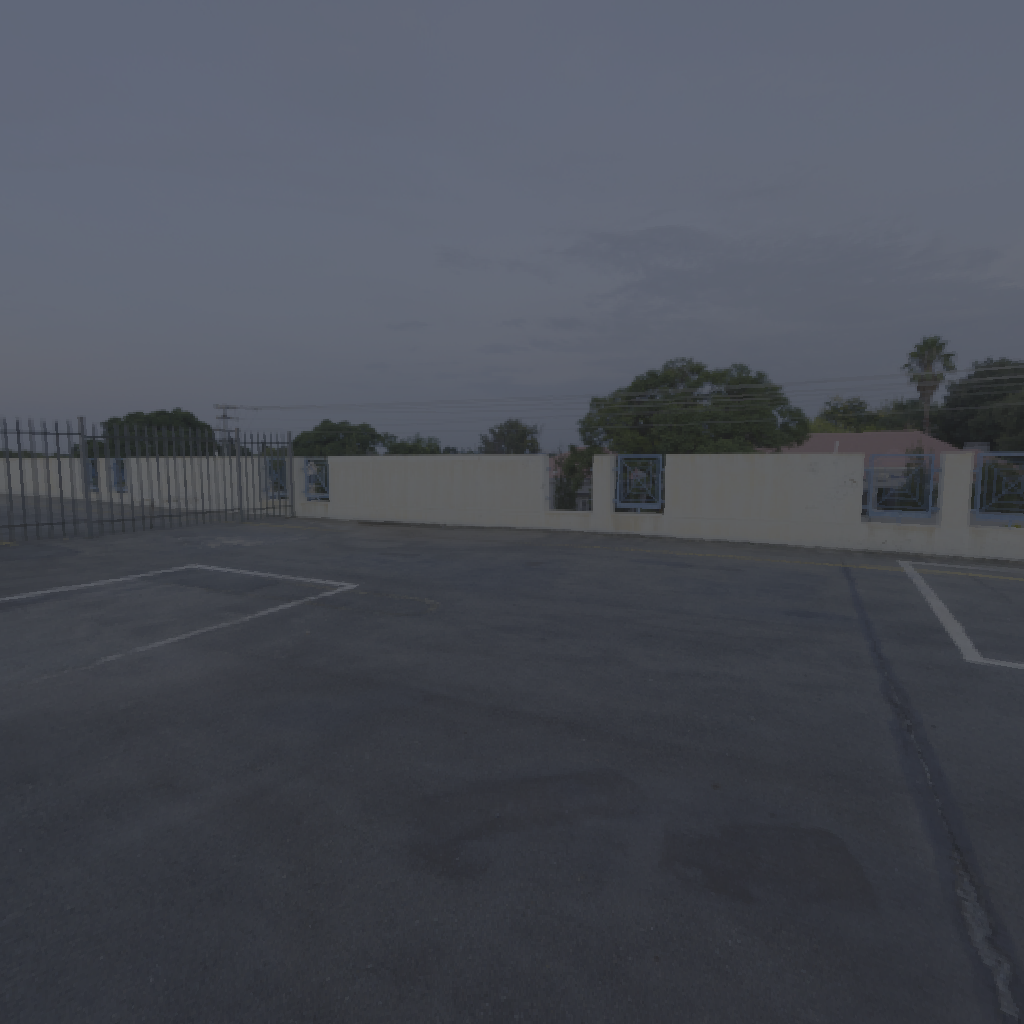
scene-linear HDR photo, Learner Park, outdoor, parking, road, roof, skies, urban, sunrise-sunset, partly cloudy, low contrast, natural light, high dynamic range, physically based lighting